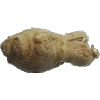
Label: ginger_root